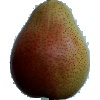
Label: Pear Forelle 1